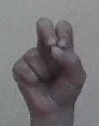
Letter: gaaf